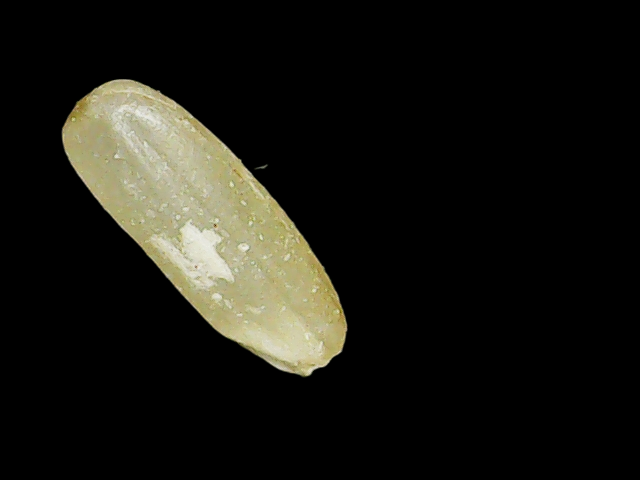
Rice variety: Binadhan17